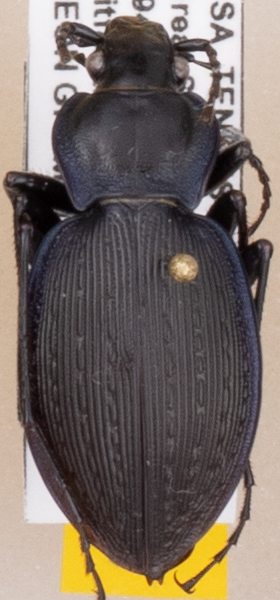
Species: Carabus goryi
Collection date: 2021-07-06
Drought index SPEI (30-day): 0.156
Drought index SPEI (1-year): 0.8
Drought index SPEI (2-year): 2.09